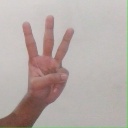
अक्षर: व